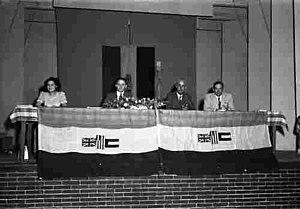
Le Parti national uni d'Afrique du Sud - plus couramment appelé parti uni ou parti unifié - est un parti politique d'Afrique du Sud fondé en 1934. Issu de la fusion du parti sud-africain de Jan Smuts et du parti national de James Barry Munnik Hertzog, le parti uni domina le pouvoir exécutif et le pouvoir législatif sud-africain de 1934 à 1948. Bien que défait en raison du découpage électoral favorisant les circonscriptions rurales, et non en termes de suffrage électoral, le parti uni restera dès lors le principal parti d'opposition parlementaire jusqu'à sa dissolution en 1977, sans avoir réussi à proposer d'alternatives convaincantes à l'apartheid ni avoir renoncé à la défense du principe de minorité blanche dominante en Afrique du Sud.